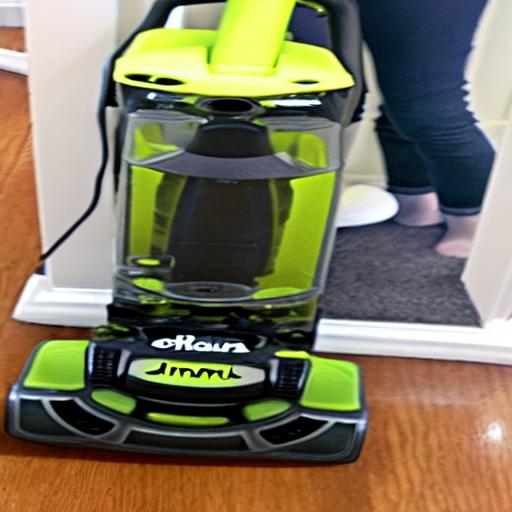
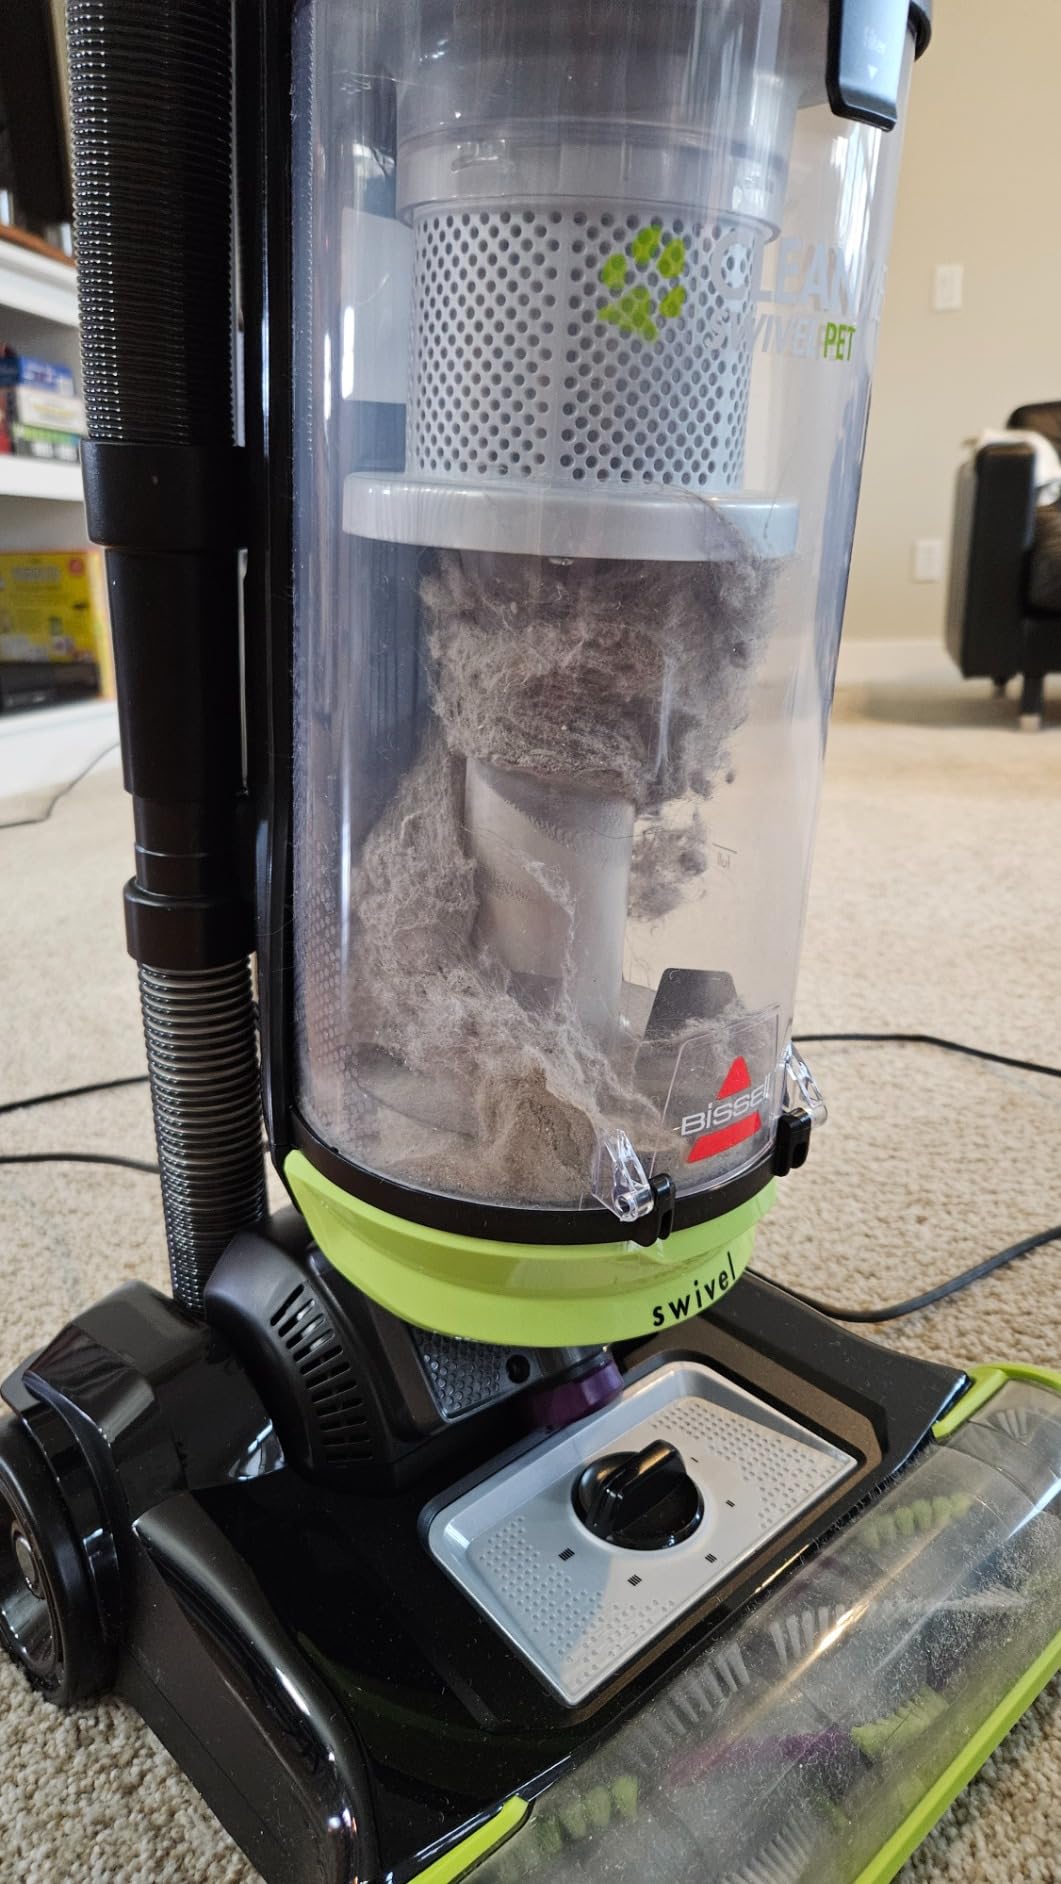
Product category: items_vacuum
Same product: no